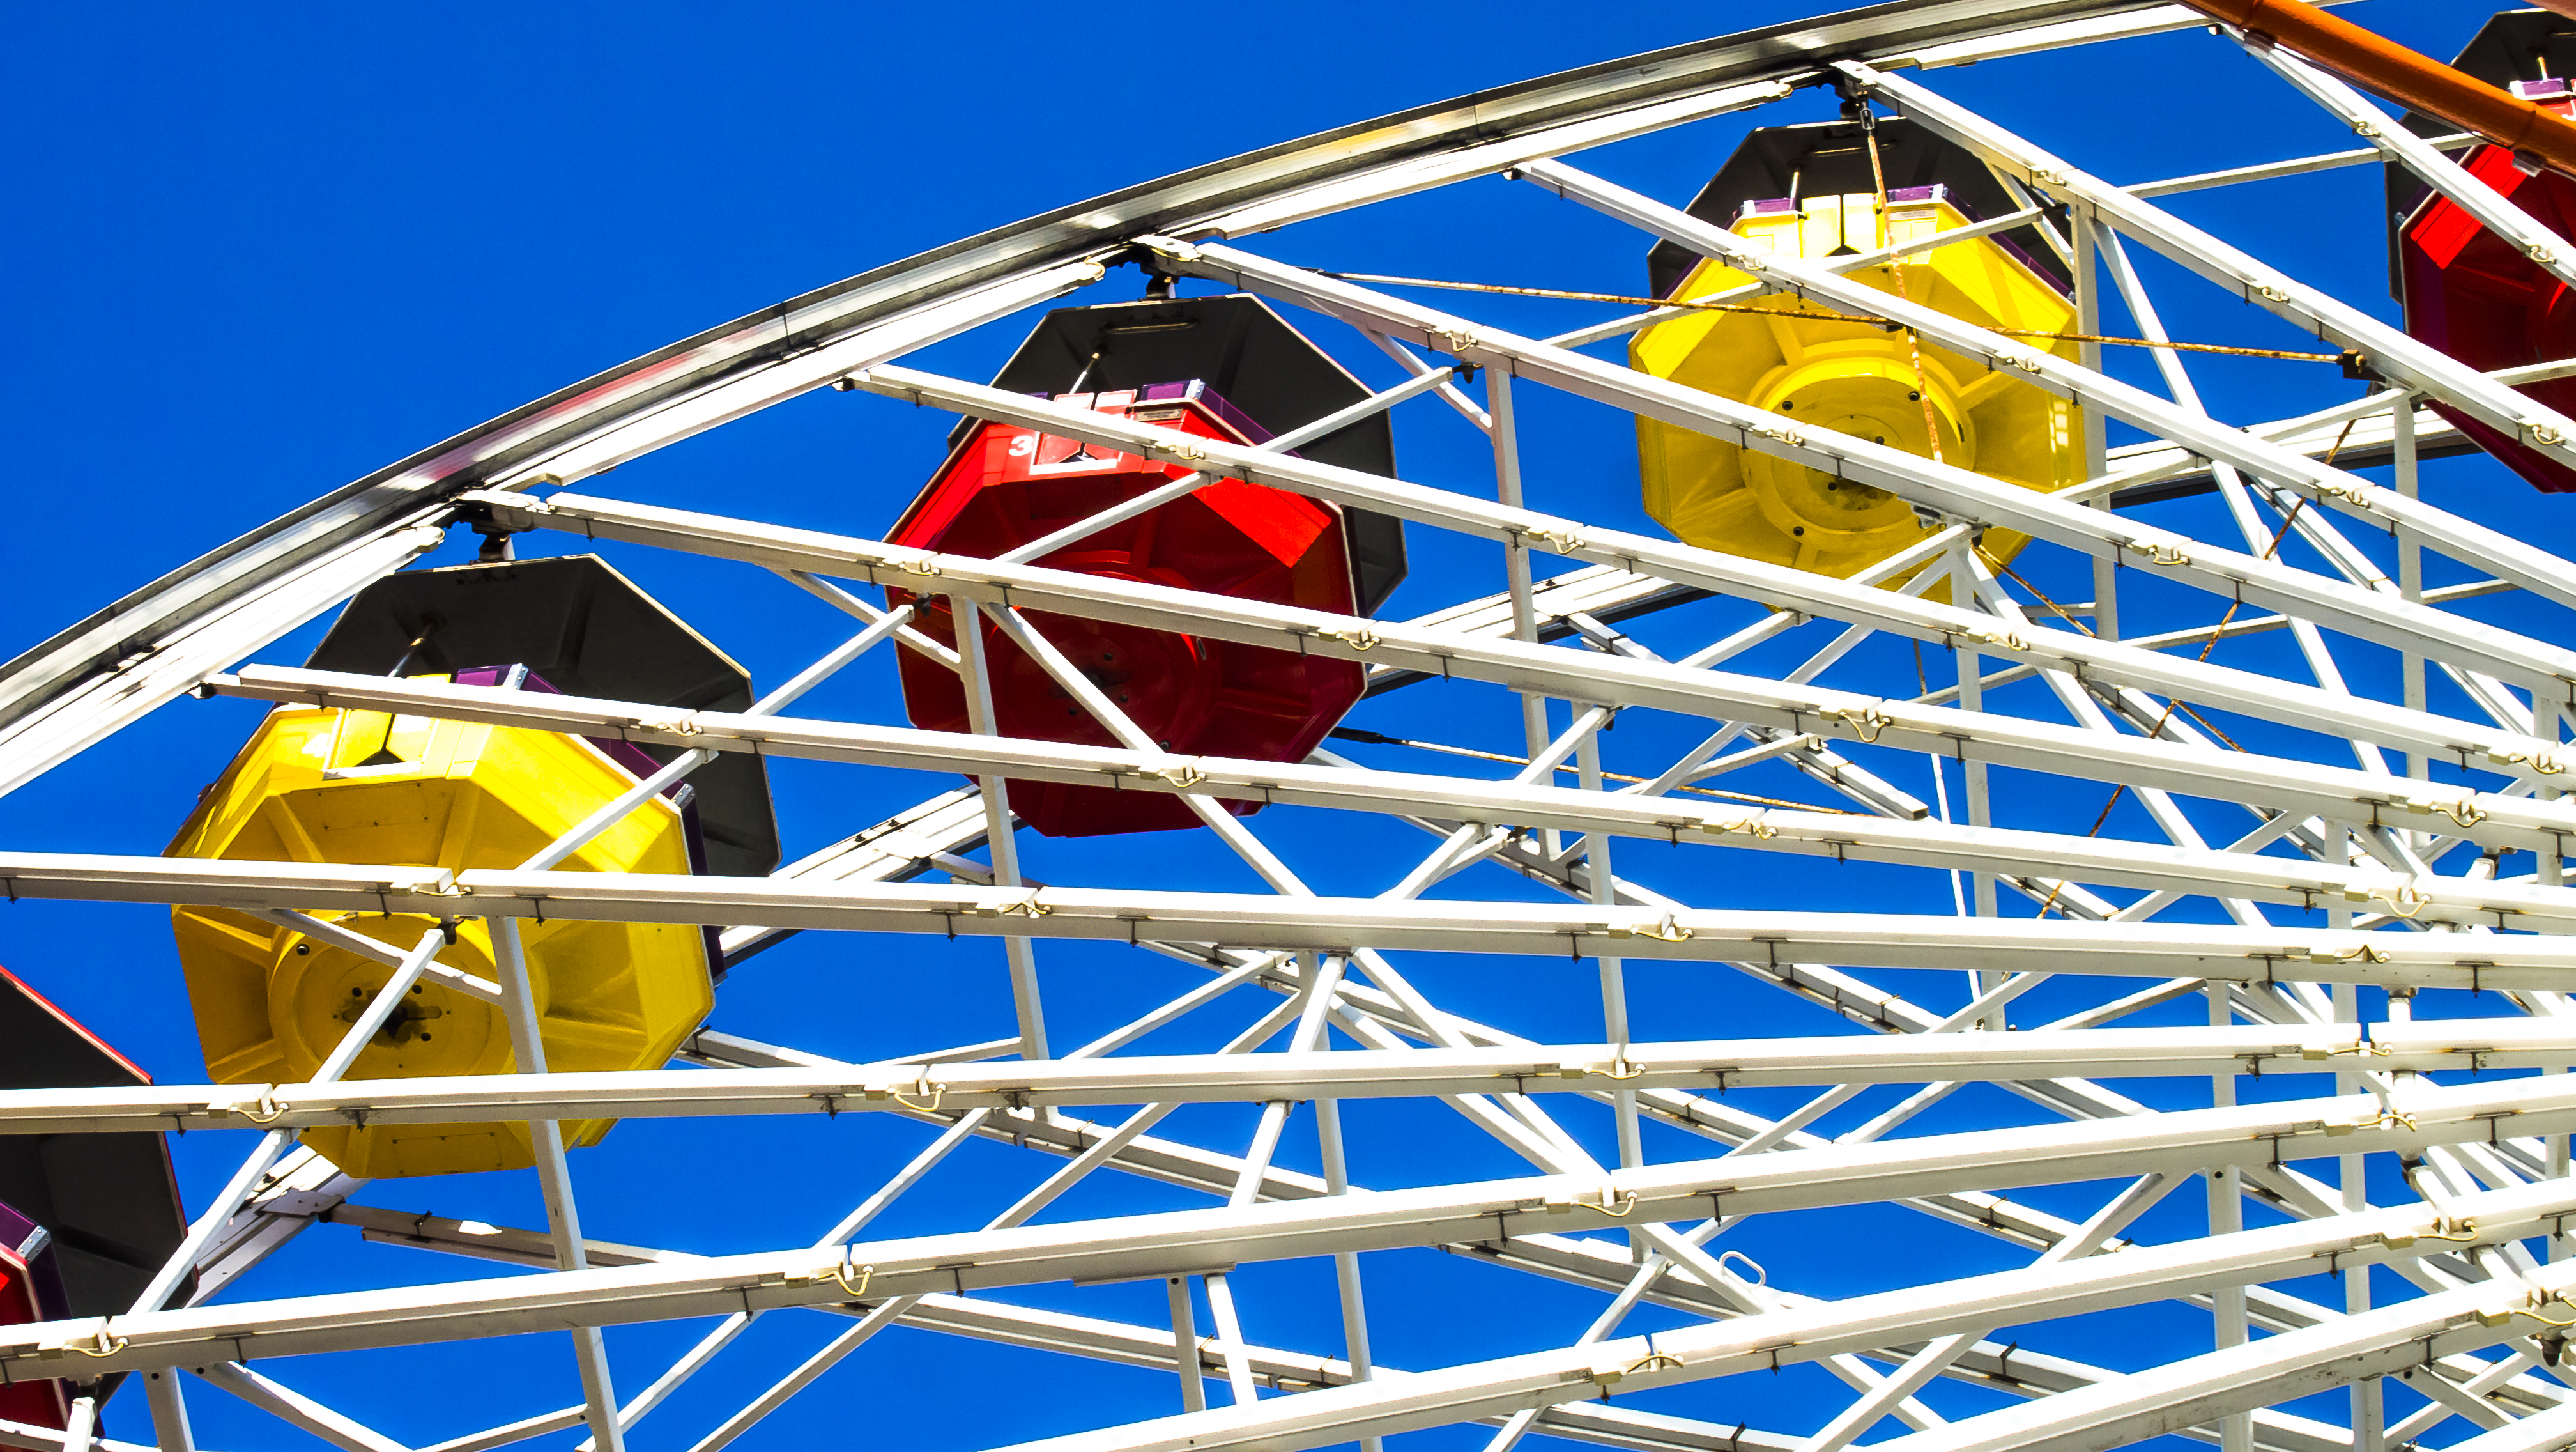
beach, silhouette, structure, sky, sun, sunset, wheel, pier, recreation, line, geometric, red, ferris wheel, amusement park, park, blue, yellow, california, stadium, roller coaster, santa, creativecommons, lines, wow, tourist attraction, ca, ferris, rides, pacific, monica, amusement, amusement ride, outdoor recreation, nonbuilding structure, sport venue